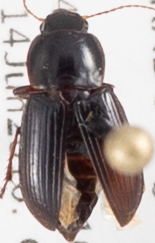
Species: Discoderus parallelus
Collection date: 2018-06-14
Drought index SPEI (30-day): -0.39
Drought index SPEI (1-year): -0.9
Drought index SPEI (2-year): -0.71